Springhaven

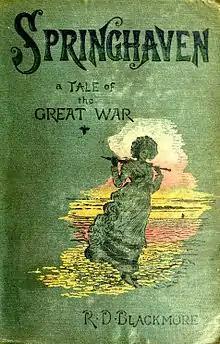
Cover of the 1887 edition

Springhaven: a tale of the Great War is a three-volume novel by R. D. Blackmore published in 1887. It is set in Sussex, England, during the time of the Napoleonic Wars, and revolves around the plots of the villainous Captain Caryl Carne who attempts to aid a French invasion.